Thomas Bryant (basketball)

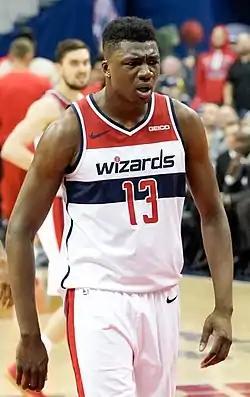
Bryant with the Wizards in 2019

On January 10, 2021, the Wizards announced that Bryant had suffered a partially torn anterior cruciate ligament in his left knee during a 124–128 loss to Miami Heat a day before. The injury ended his season, with Bryant only having played ten games.